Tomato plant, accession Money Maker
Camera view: horizontal (90 deg, fisheye); turntable rotation: 240 degrees
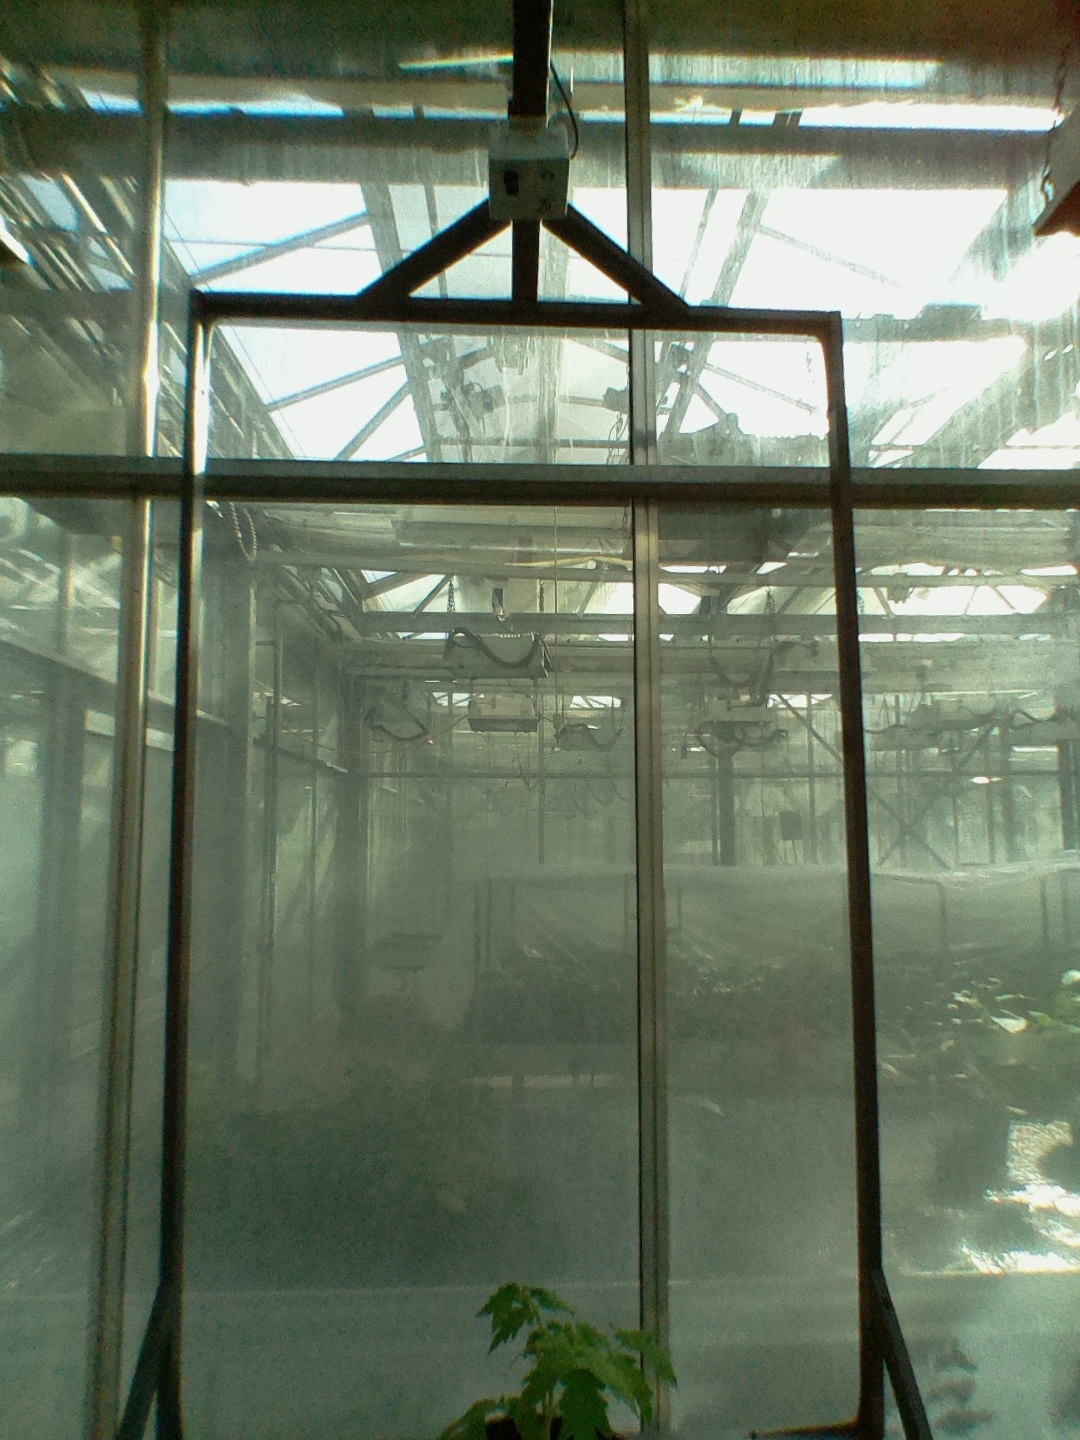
BBCH growth stage 13: 6 of true leaves visible